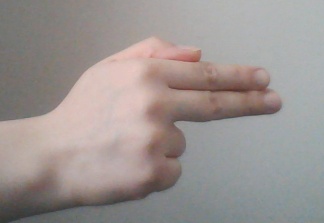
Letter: ghain